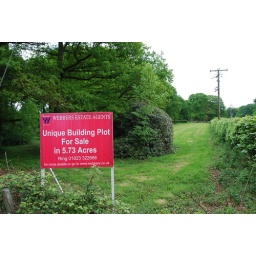
From (roughly) the South West corner showing the southerly boundary fence on the right and the easterly boundary just before the trees in the distance.